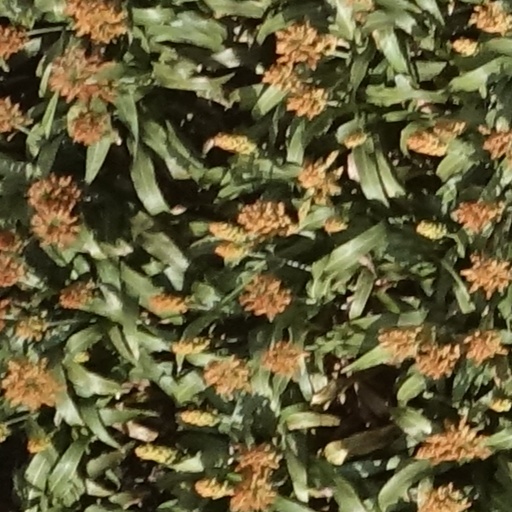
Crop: sorghum